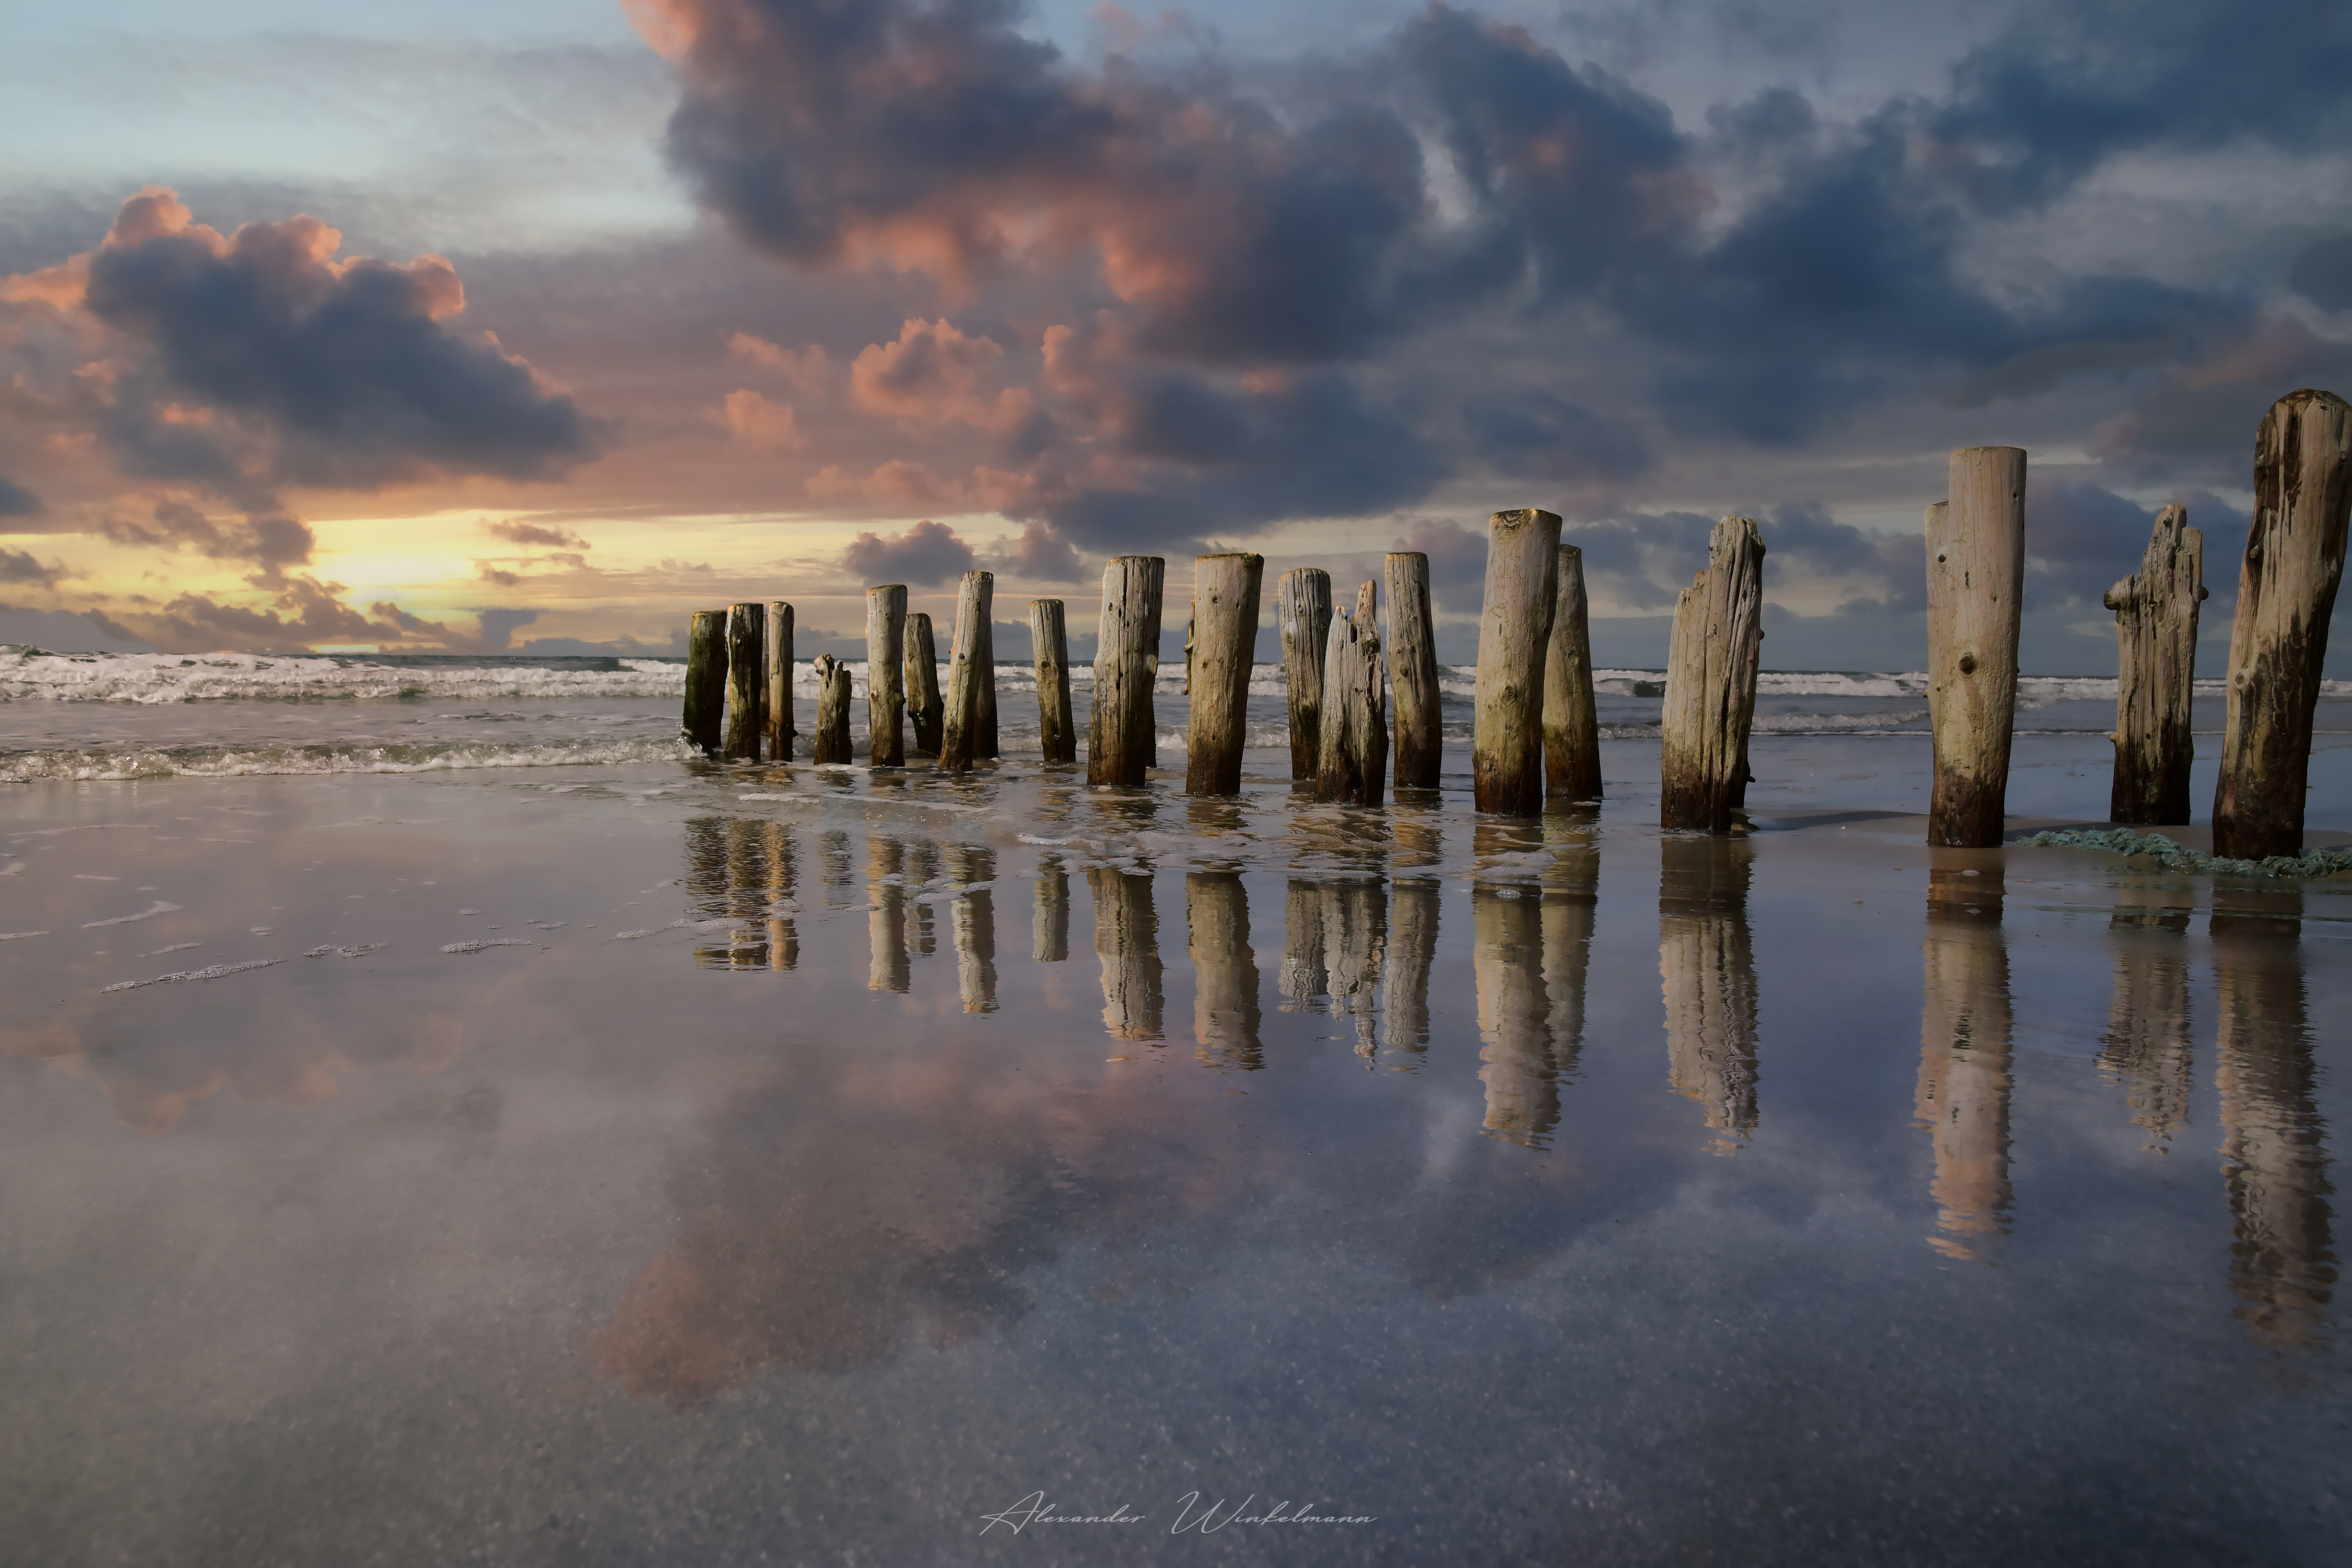
blavand, sunset, beach, clouds, sea, dunes, danmark, cloud, water, sky, water resources, atmosphere, natural landscape, wood, coastal and oceanic landforms, lake, sunlight, watercourse, atmospheric phenomenon, bank, horizon, landscape, freezing, waterway, shore, calm, cumulus, dusk, wetland, coast, winter, wind wave, rock, reflection, evening, sound, wave, wilderness, ocean, reservoir, sand, sunrise, city, meteorological phenomenon, tree, trunk, stock photography, dawn, dock, ice cap, inlet, channel, loch, tide, panorama, sea ice, ice, mudflat, river, arctic